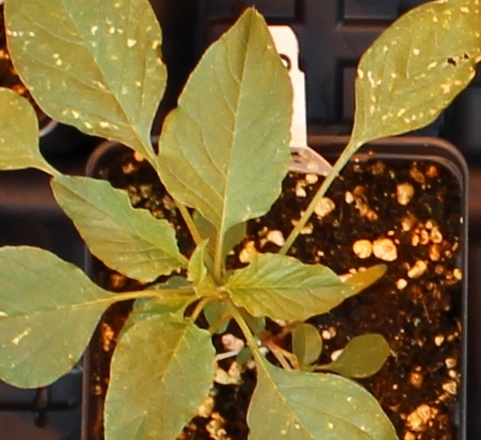
Label: Palmer Amaranth